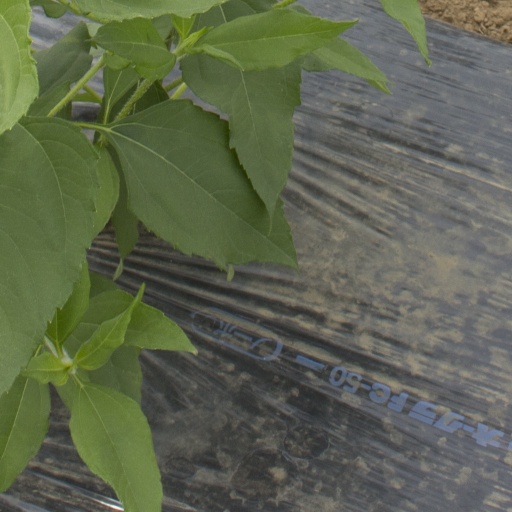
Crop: Jerusalem artichoke